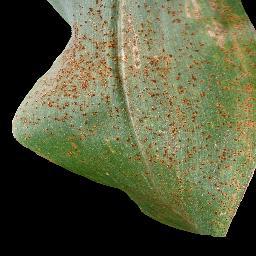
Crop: corn
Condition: (maize)_common_rust